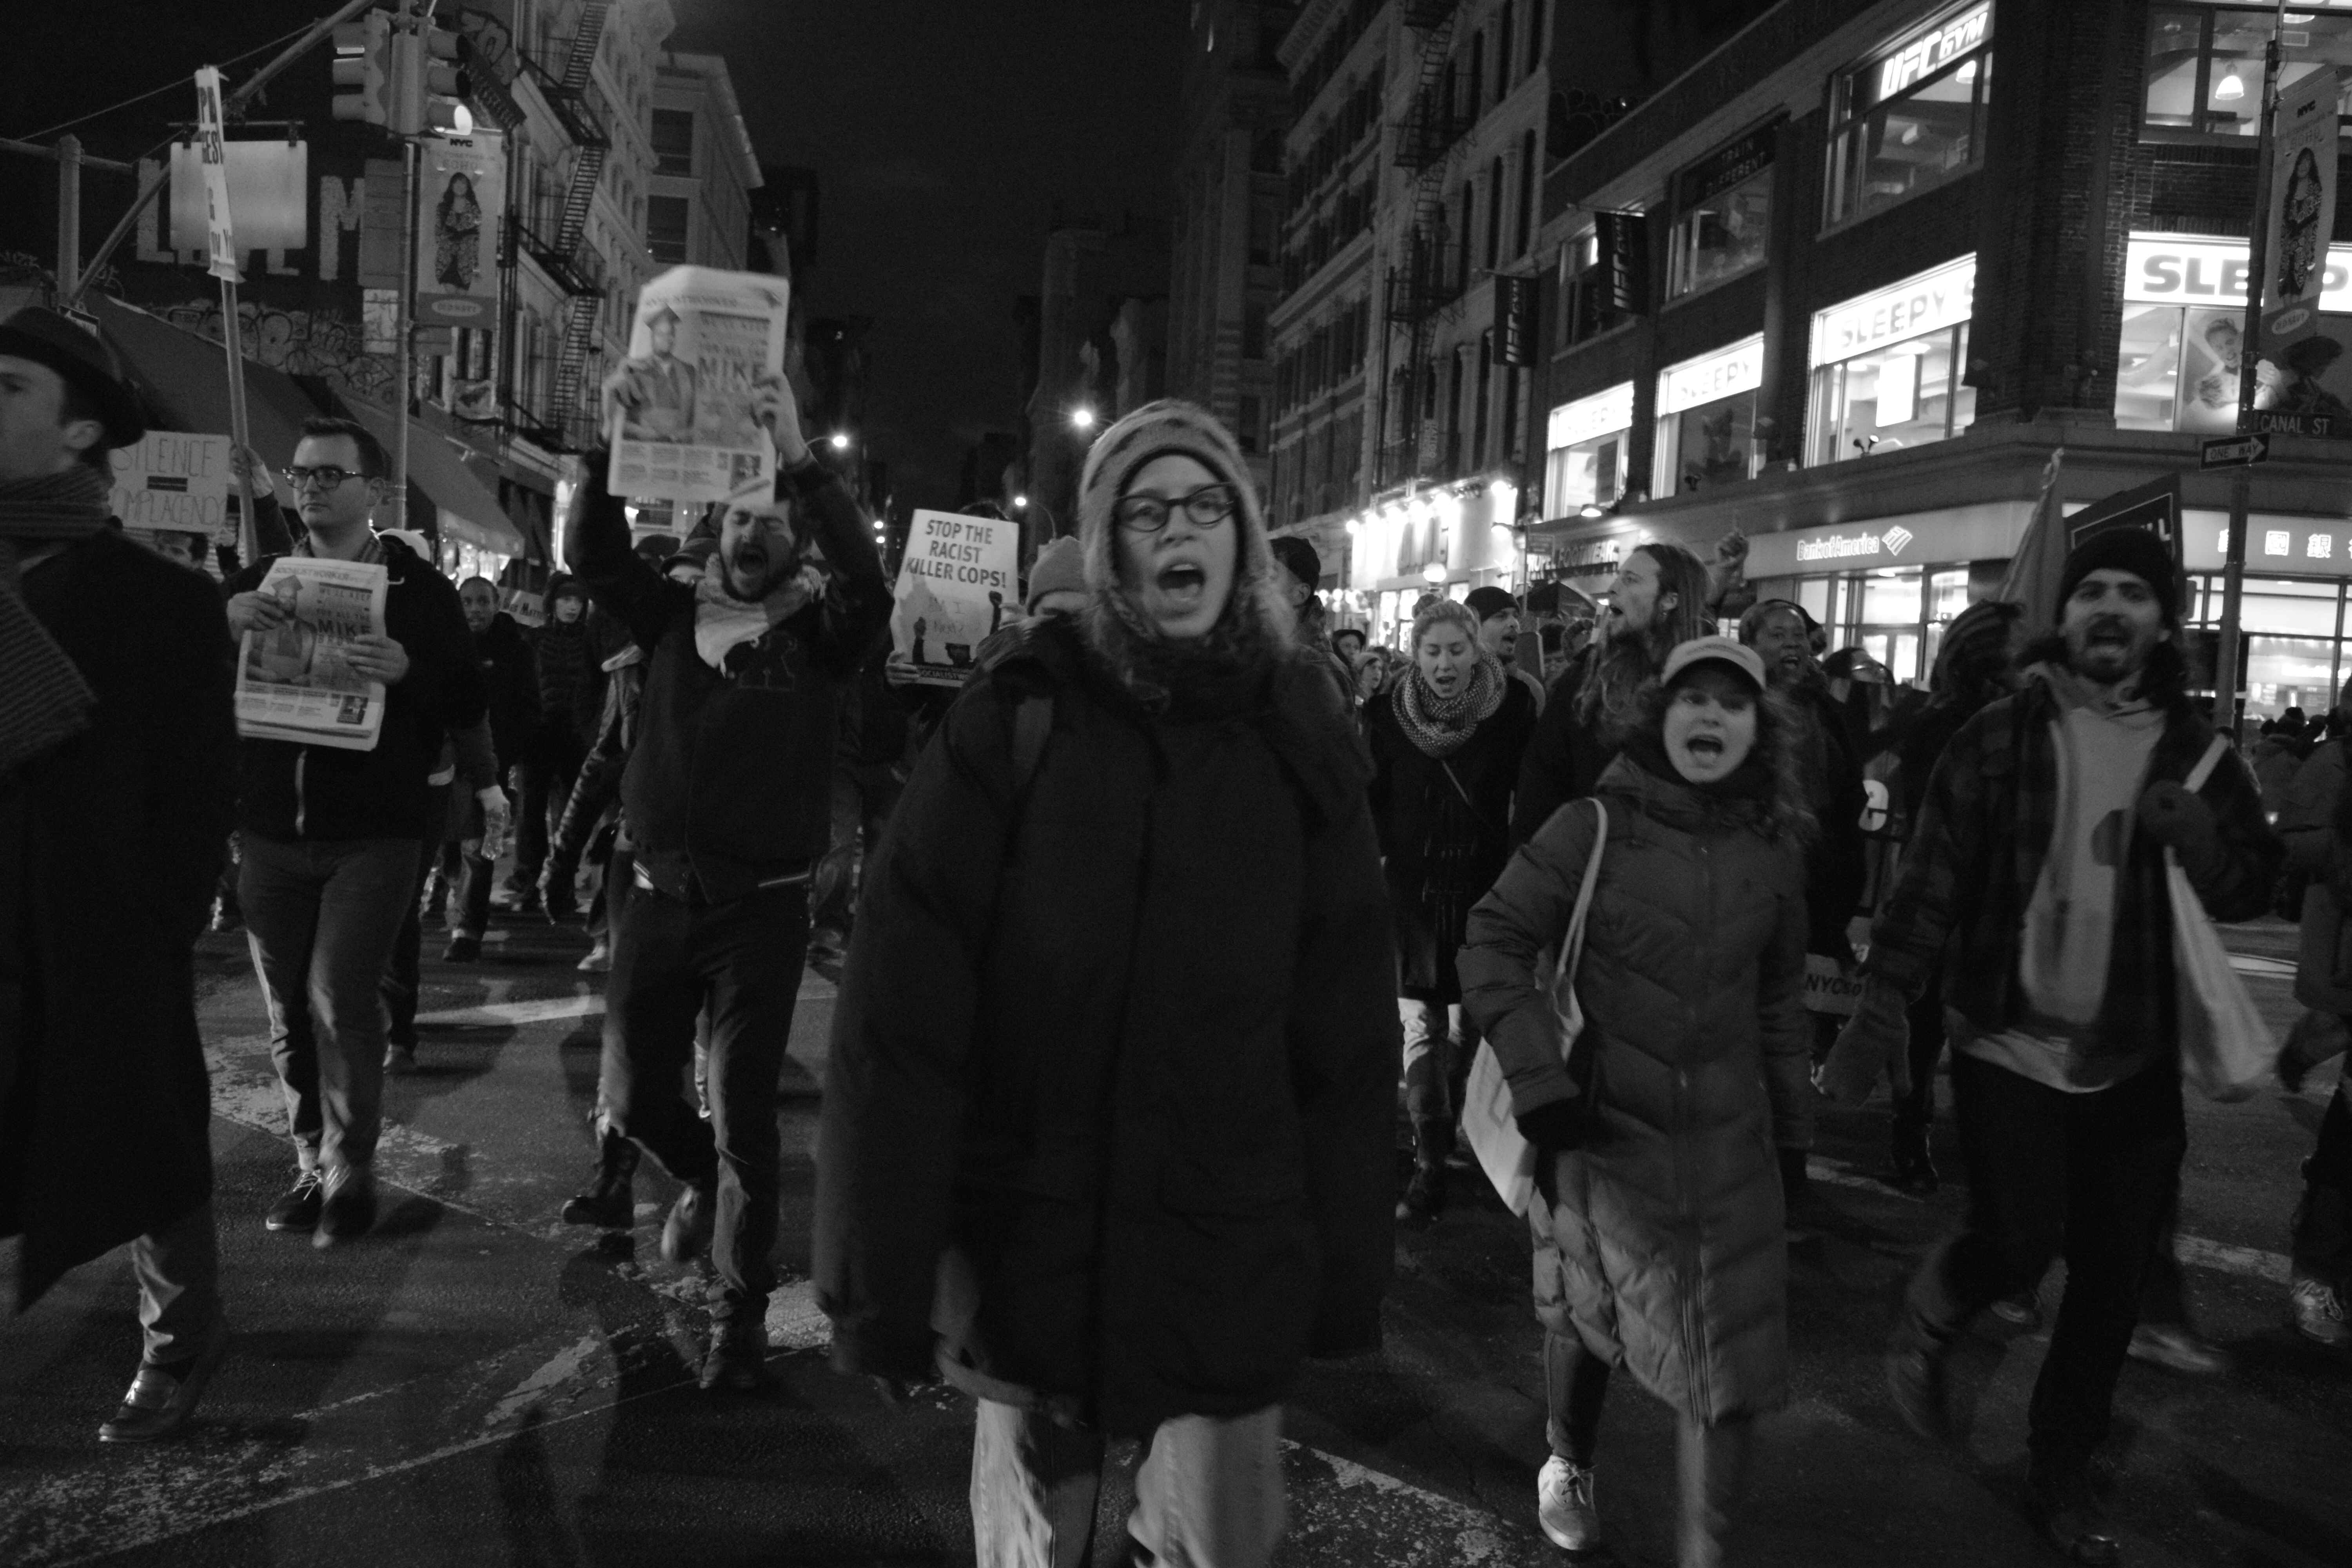
pedestrian, black and white, people, road, street, night, photography, urban, manhattan, crowd, nyc, peace, black, monochrome, blackandwhite, justice, infrastructure, newyorkcity, photograph, calle, nuevayork, police, march, policia, demonstration, protest, nikond3300, nypd, africanamerican, lives, handsup, protesters, abuse, matter, dontshoot, michaelbrown, abuso, nojusticenopeace, protestas, icantbreathe, ericgarner, blacklivesmatter, handsupdontshoot, millionsmarchnyc, monochrome photography